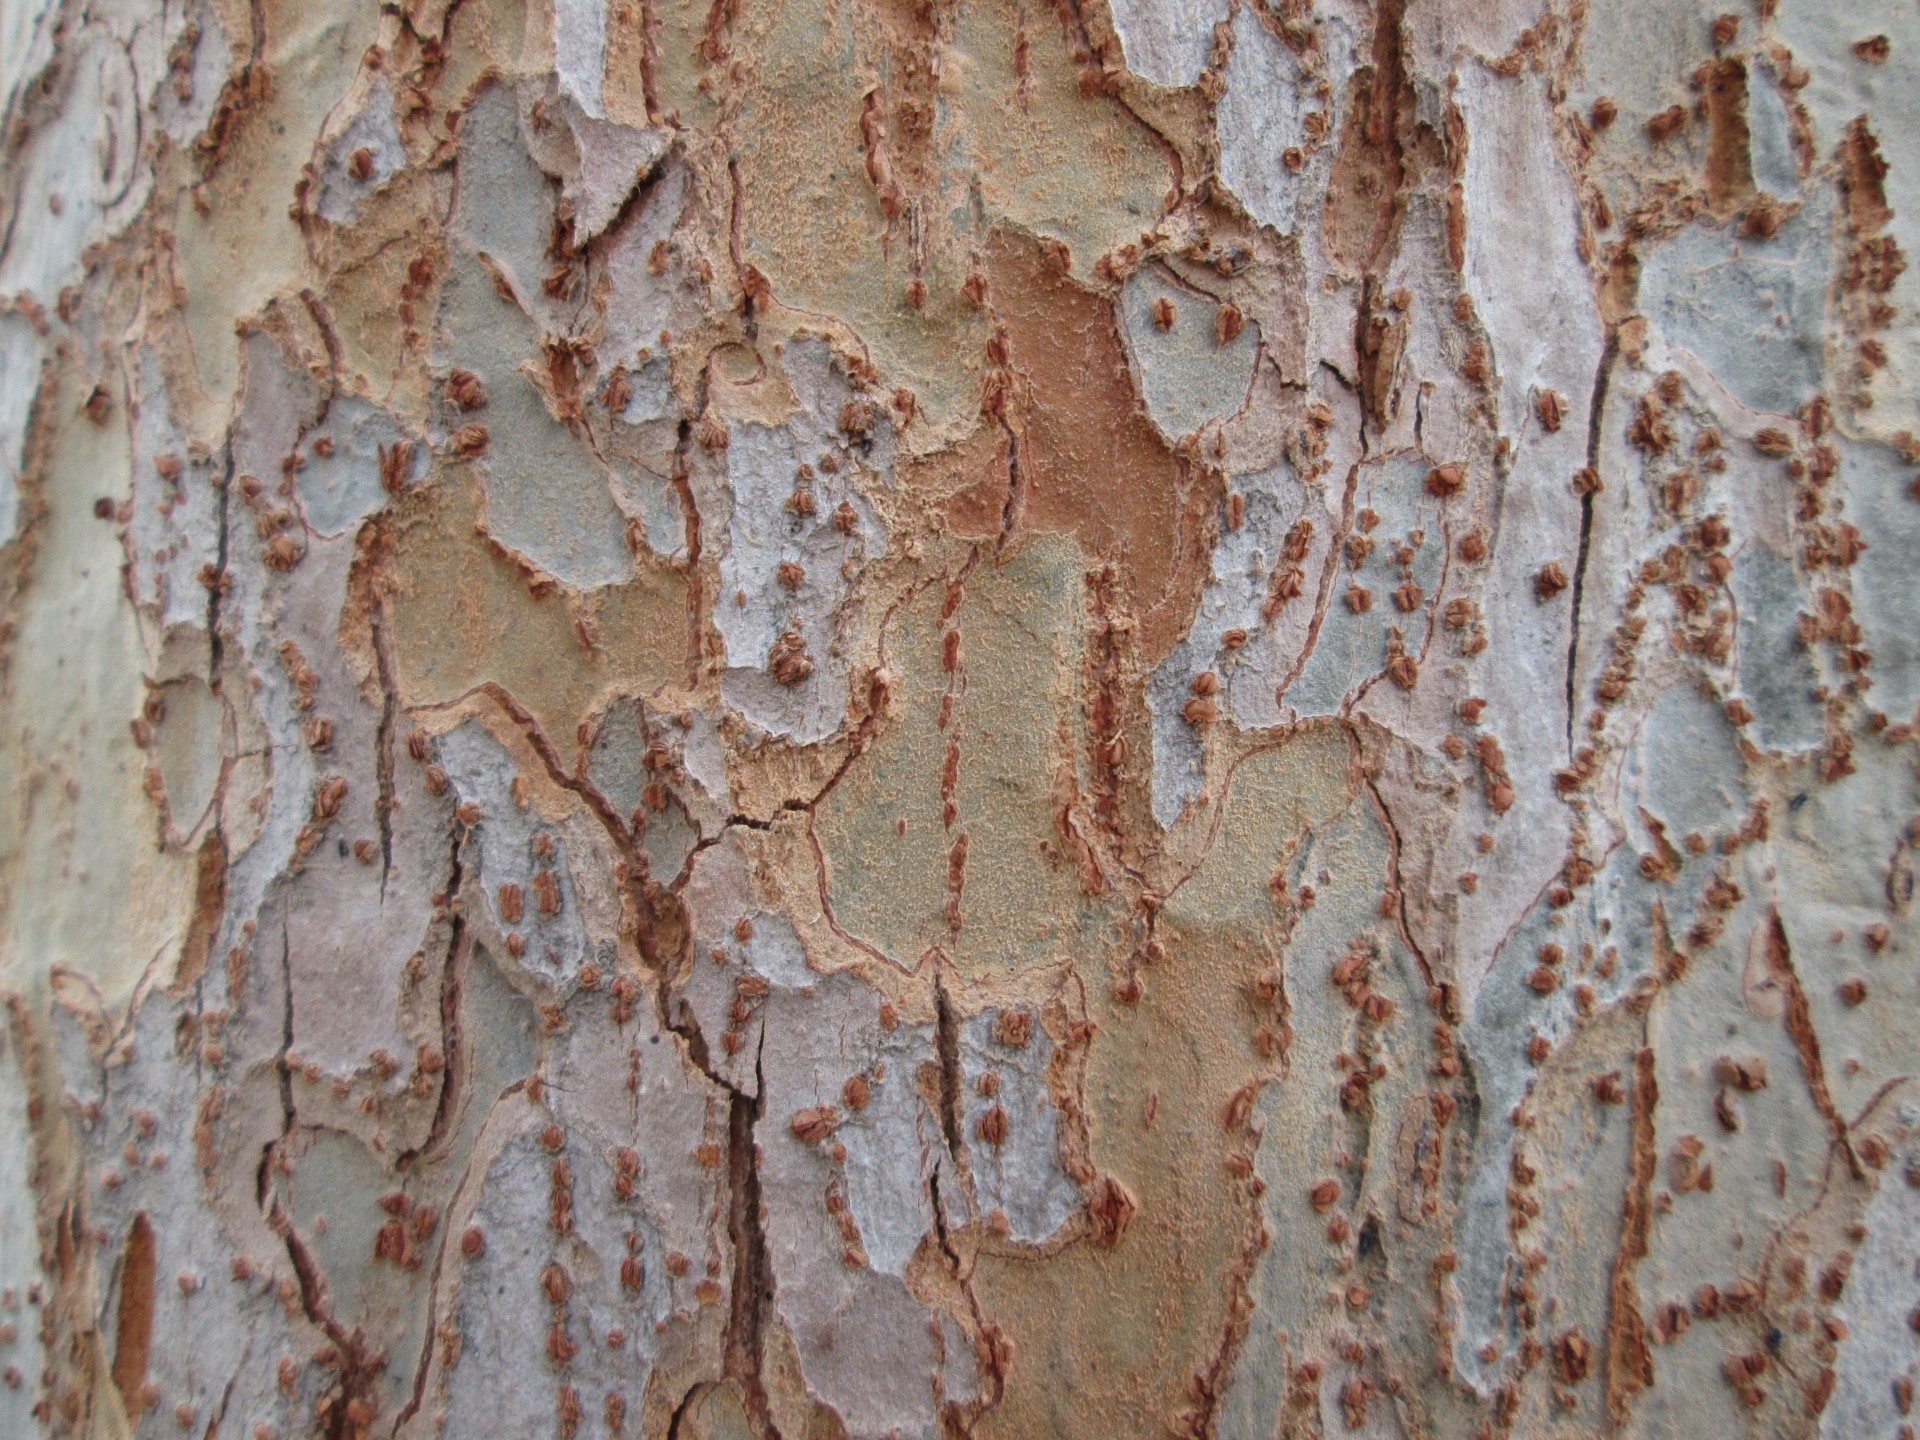
tree, nature, branch, wood, texture, trunk, wall, bark, formation, soil, material, geology, vegetation, tree bark, ancient history, woody plant